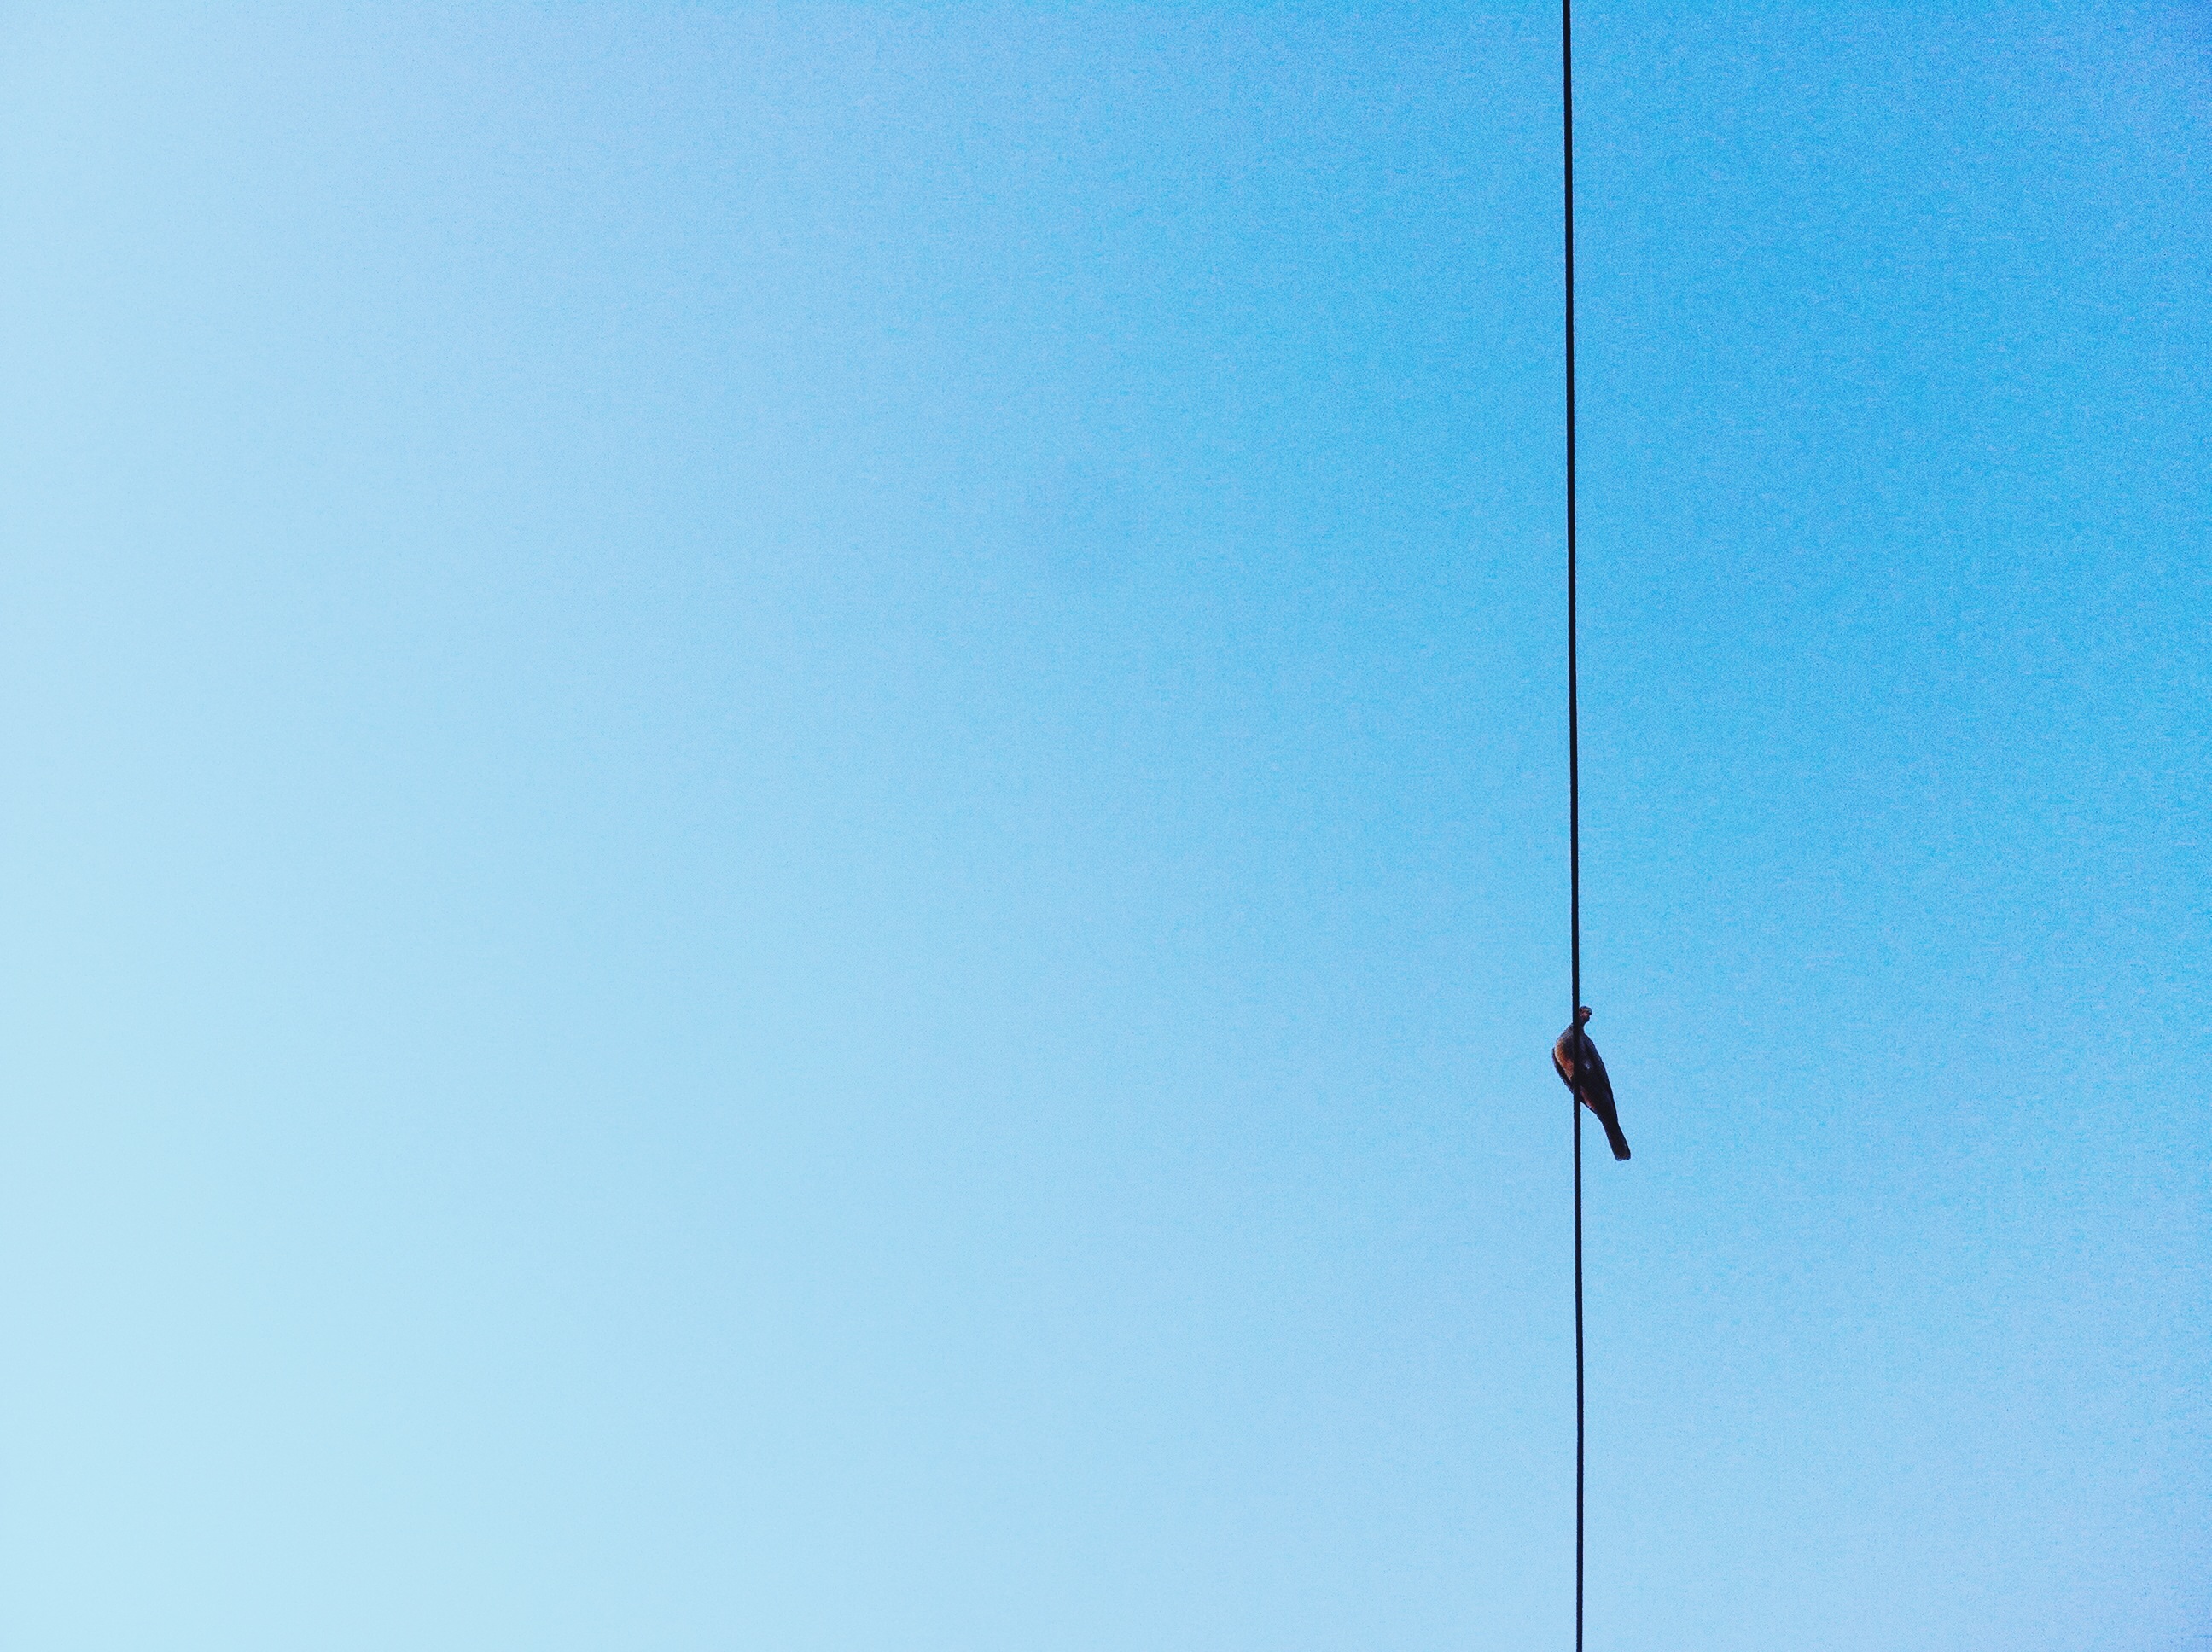
bird, sky, wind, wire, jumping, line, mast, blue, street light, lighting, solitary, light fixture, human action